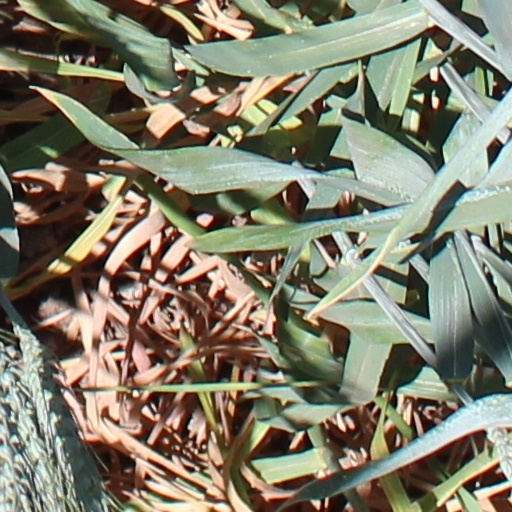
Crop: wheat